Iris Stuart

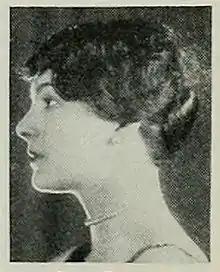
Stuart in 1927

Iris Stuart (born Frances McCann; February 2, 1903 – December 21, 1936) was a motion picture actress of the silent film era. Selected as a WAMPAS Baby Star of 1927, she had a brief career between 1926 and 1927 before retiring from acting. She died of tuberculosis in 1936.